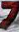
Number: 7